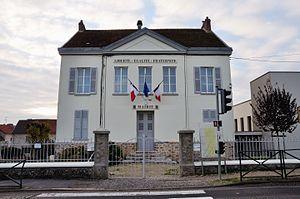
Mairie de Maisoncelles-en-Brie. (département de la Seine et Marne, région Île-de-France).
Maisoncelles-en-Brie est une commune française située dans le département de Seine-et-Marne en région Île-de-France.